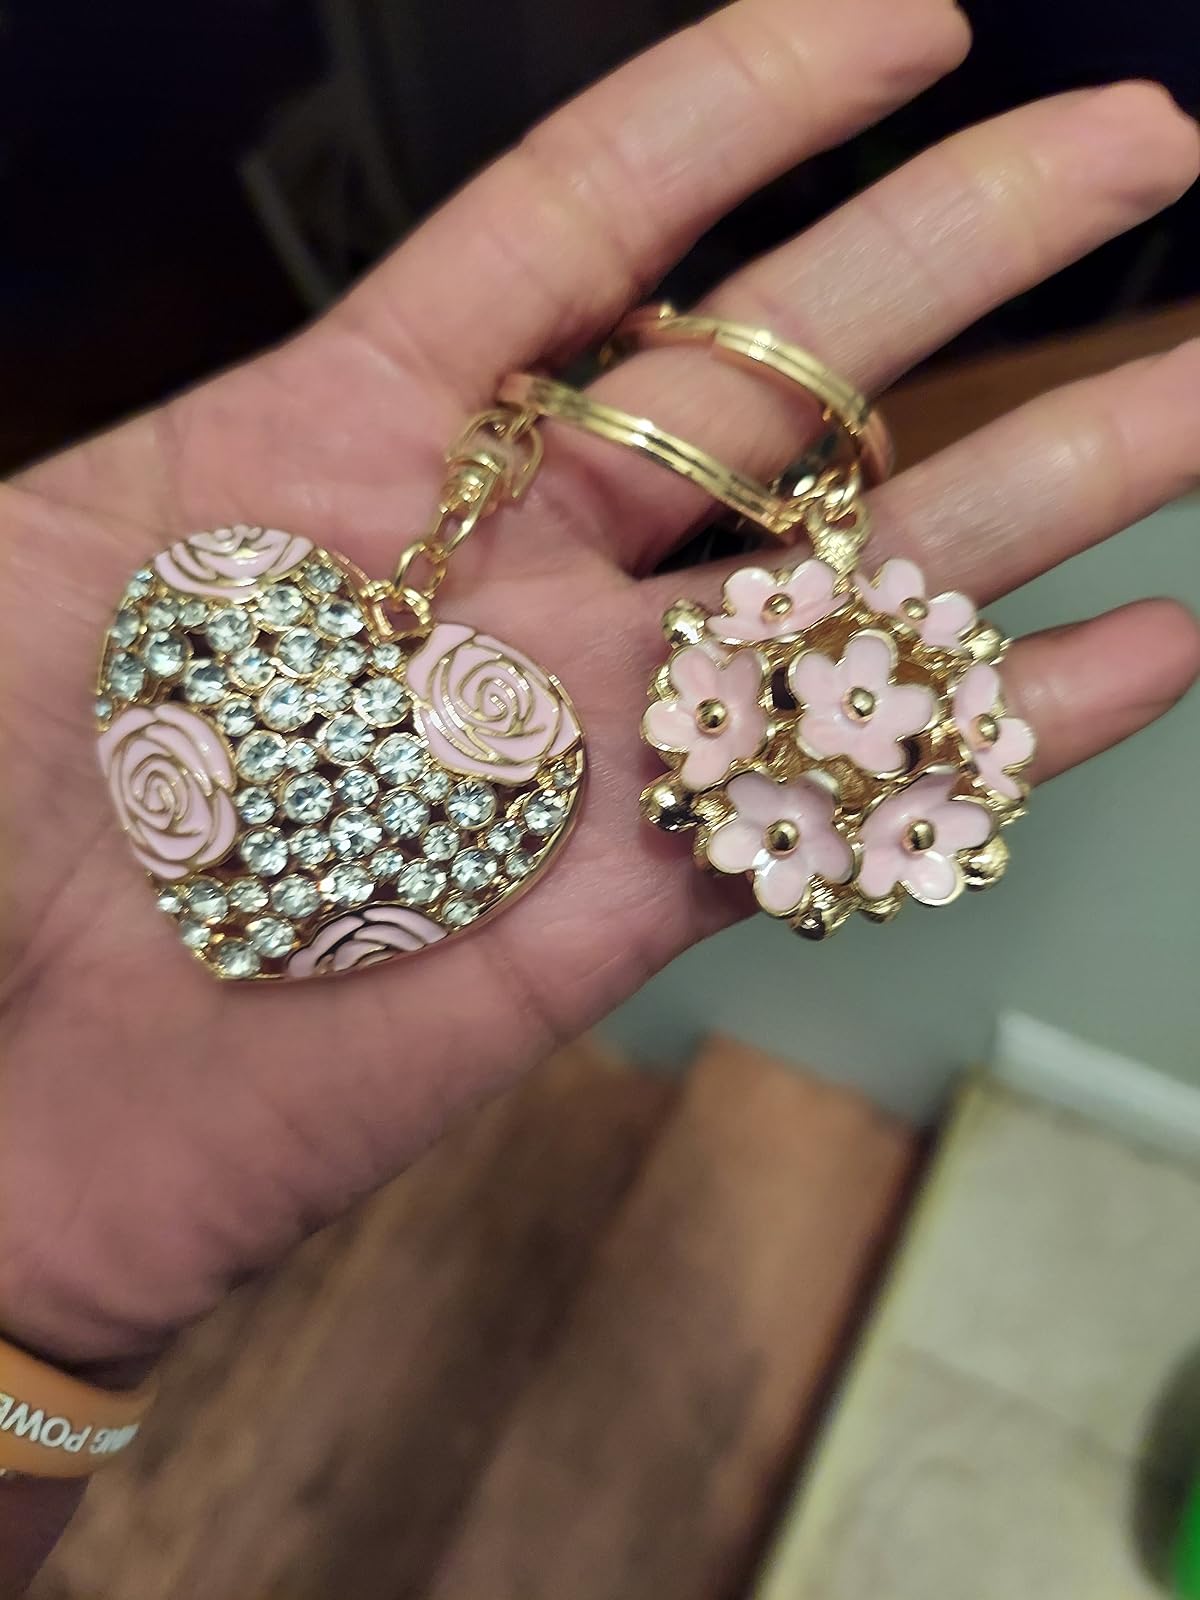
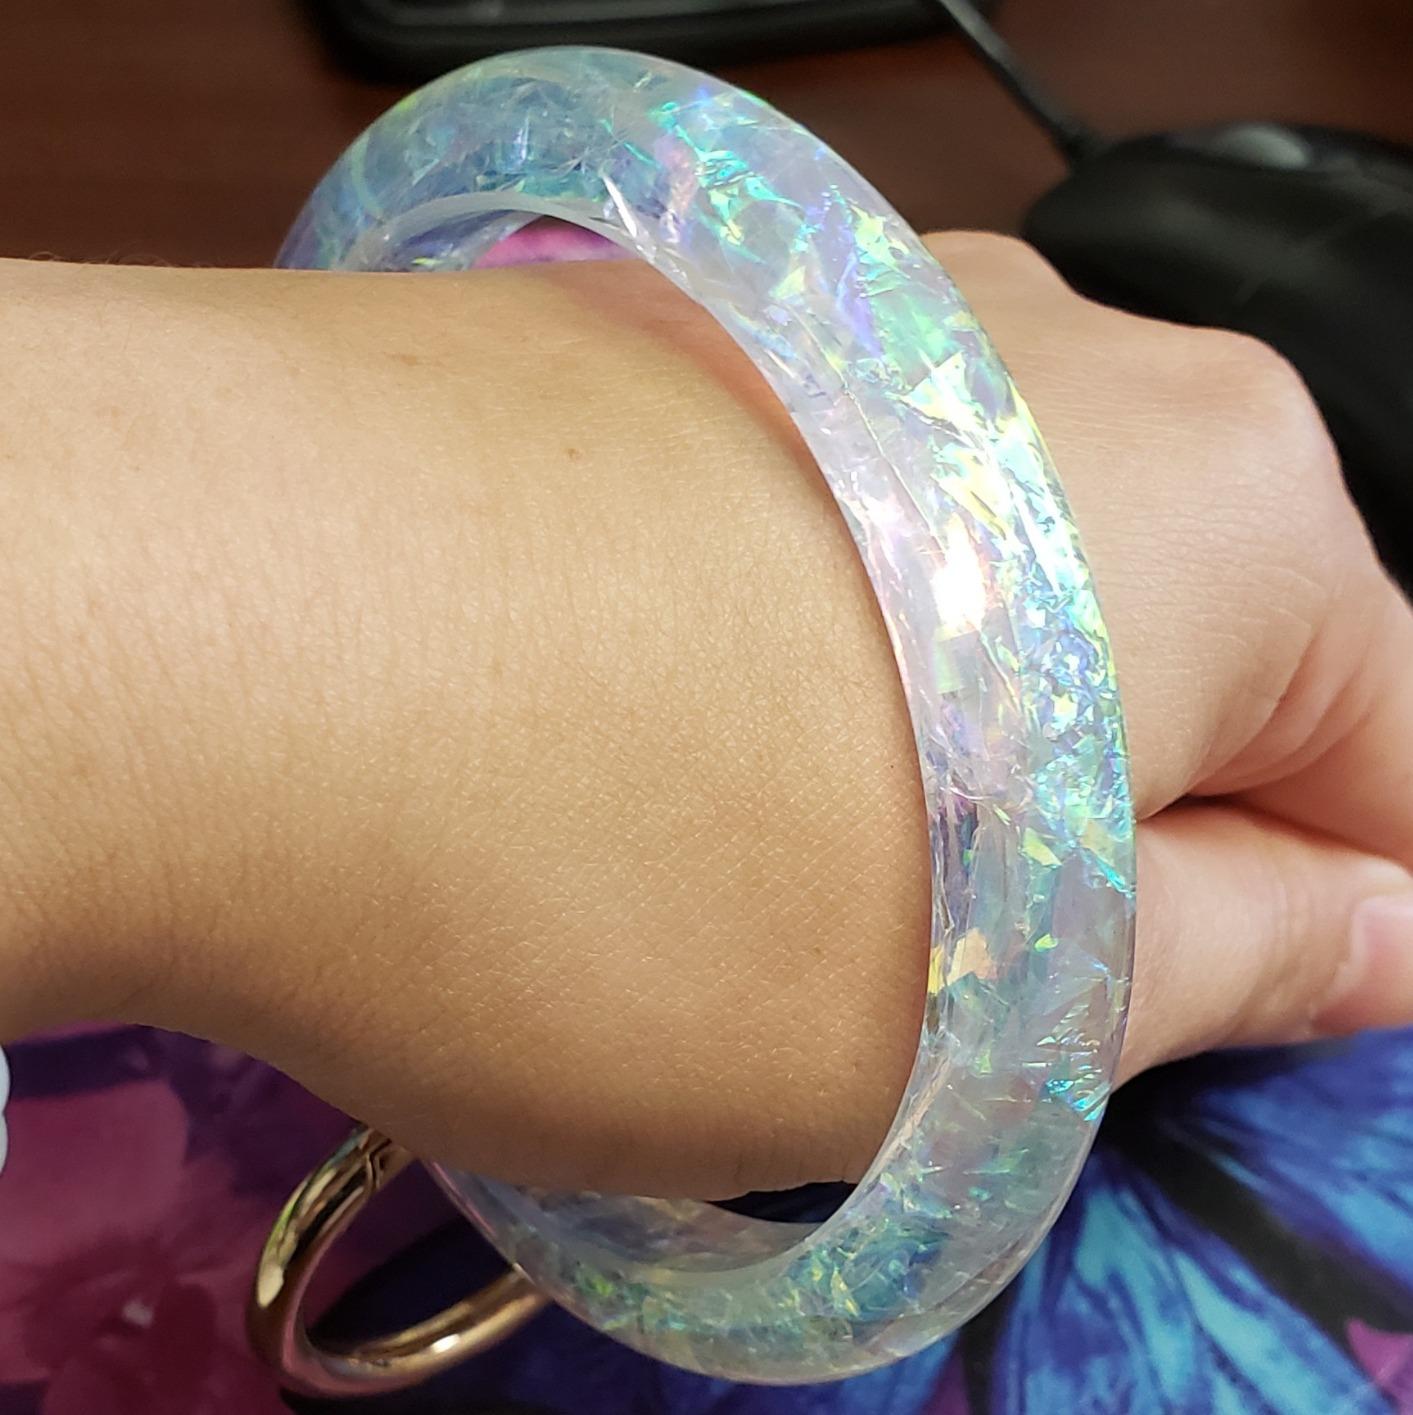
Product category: accessories_keychain
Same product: no